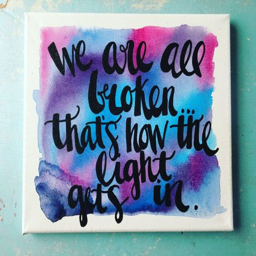
this is a hand painted and lettered 8x10 canvas with the quote